Holland House

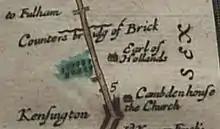
Holland House shown as "Earl of Hollands" on a 1675 map by John Ogilby

Cope commissioned the house in 1604 from the architect John Thorpe, to preside over a estate that, in modern terms, stretched from Holland Park Avenue almost to Fulham Road, and contained exotic trees imported by John Tradescant the Younger. Following its completion, Cope entertained the king and queen at it numerous times; in 1608, John Chamberlain, the noted author of letters, complained that he "had the honour to see all, but touch nothing, not so much as a cherry, which are charily preserved for the queen's coming."